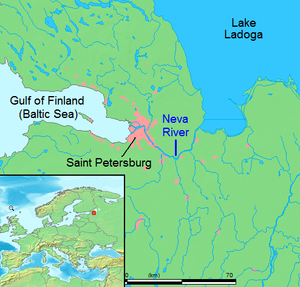
Neva
Neva er en flod I det nordvestlige Rusland, som udspringer fra søen Ladoga, løber gennem Leningrad oblast og Sankt Petersborg og munder ud i Den Finske Bugt. På trods af dens forholdsvis korte løb er Neva alligevel den tredjestørste flod i Europa, efter floderne Volga og Donau, målt på vandgennemstrømningen.